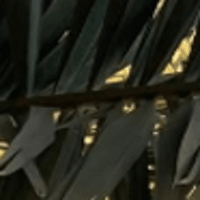
Label: Healthy sample